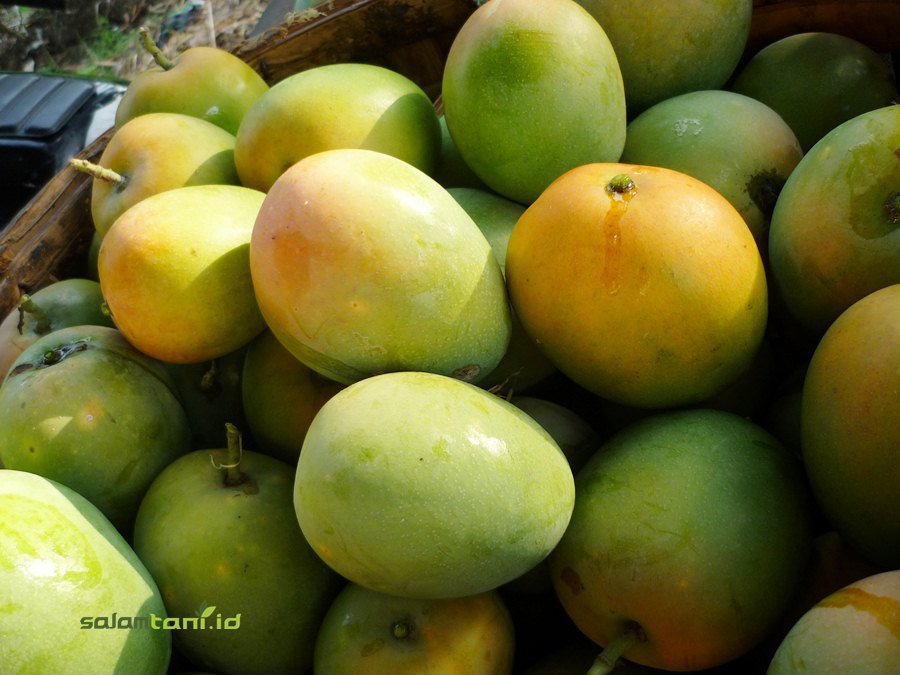
Label: Mango